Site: brandenburg
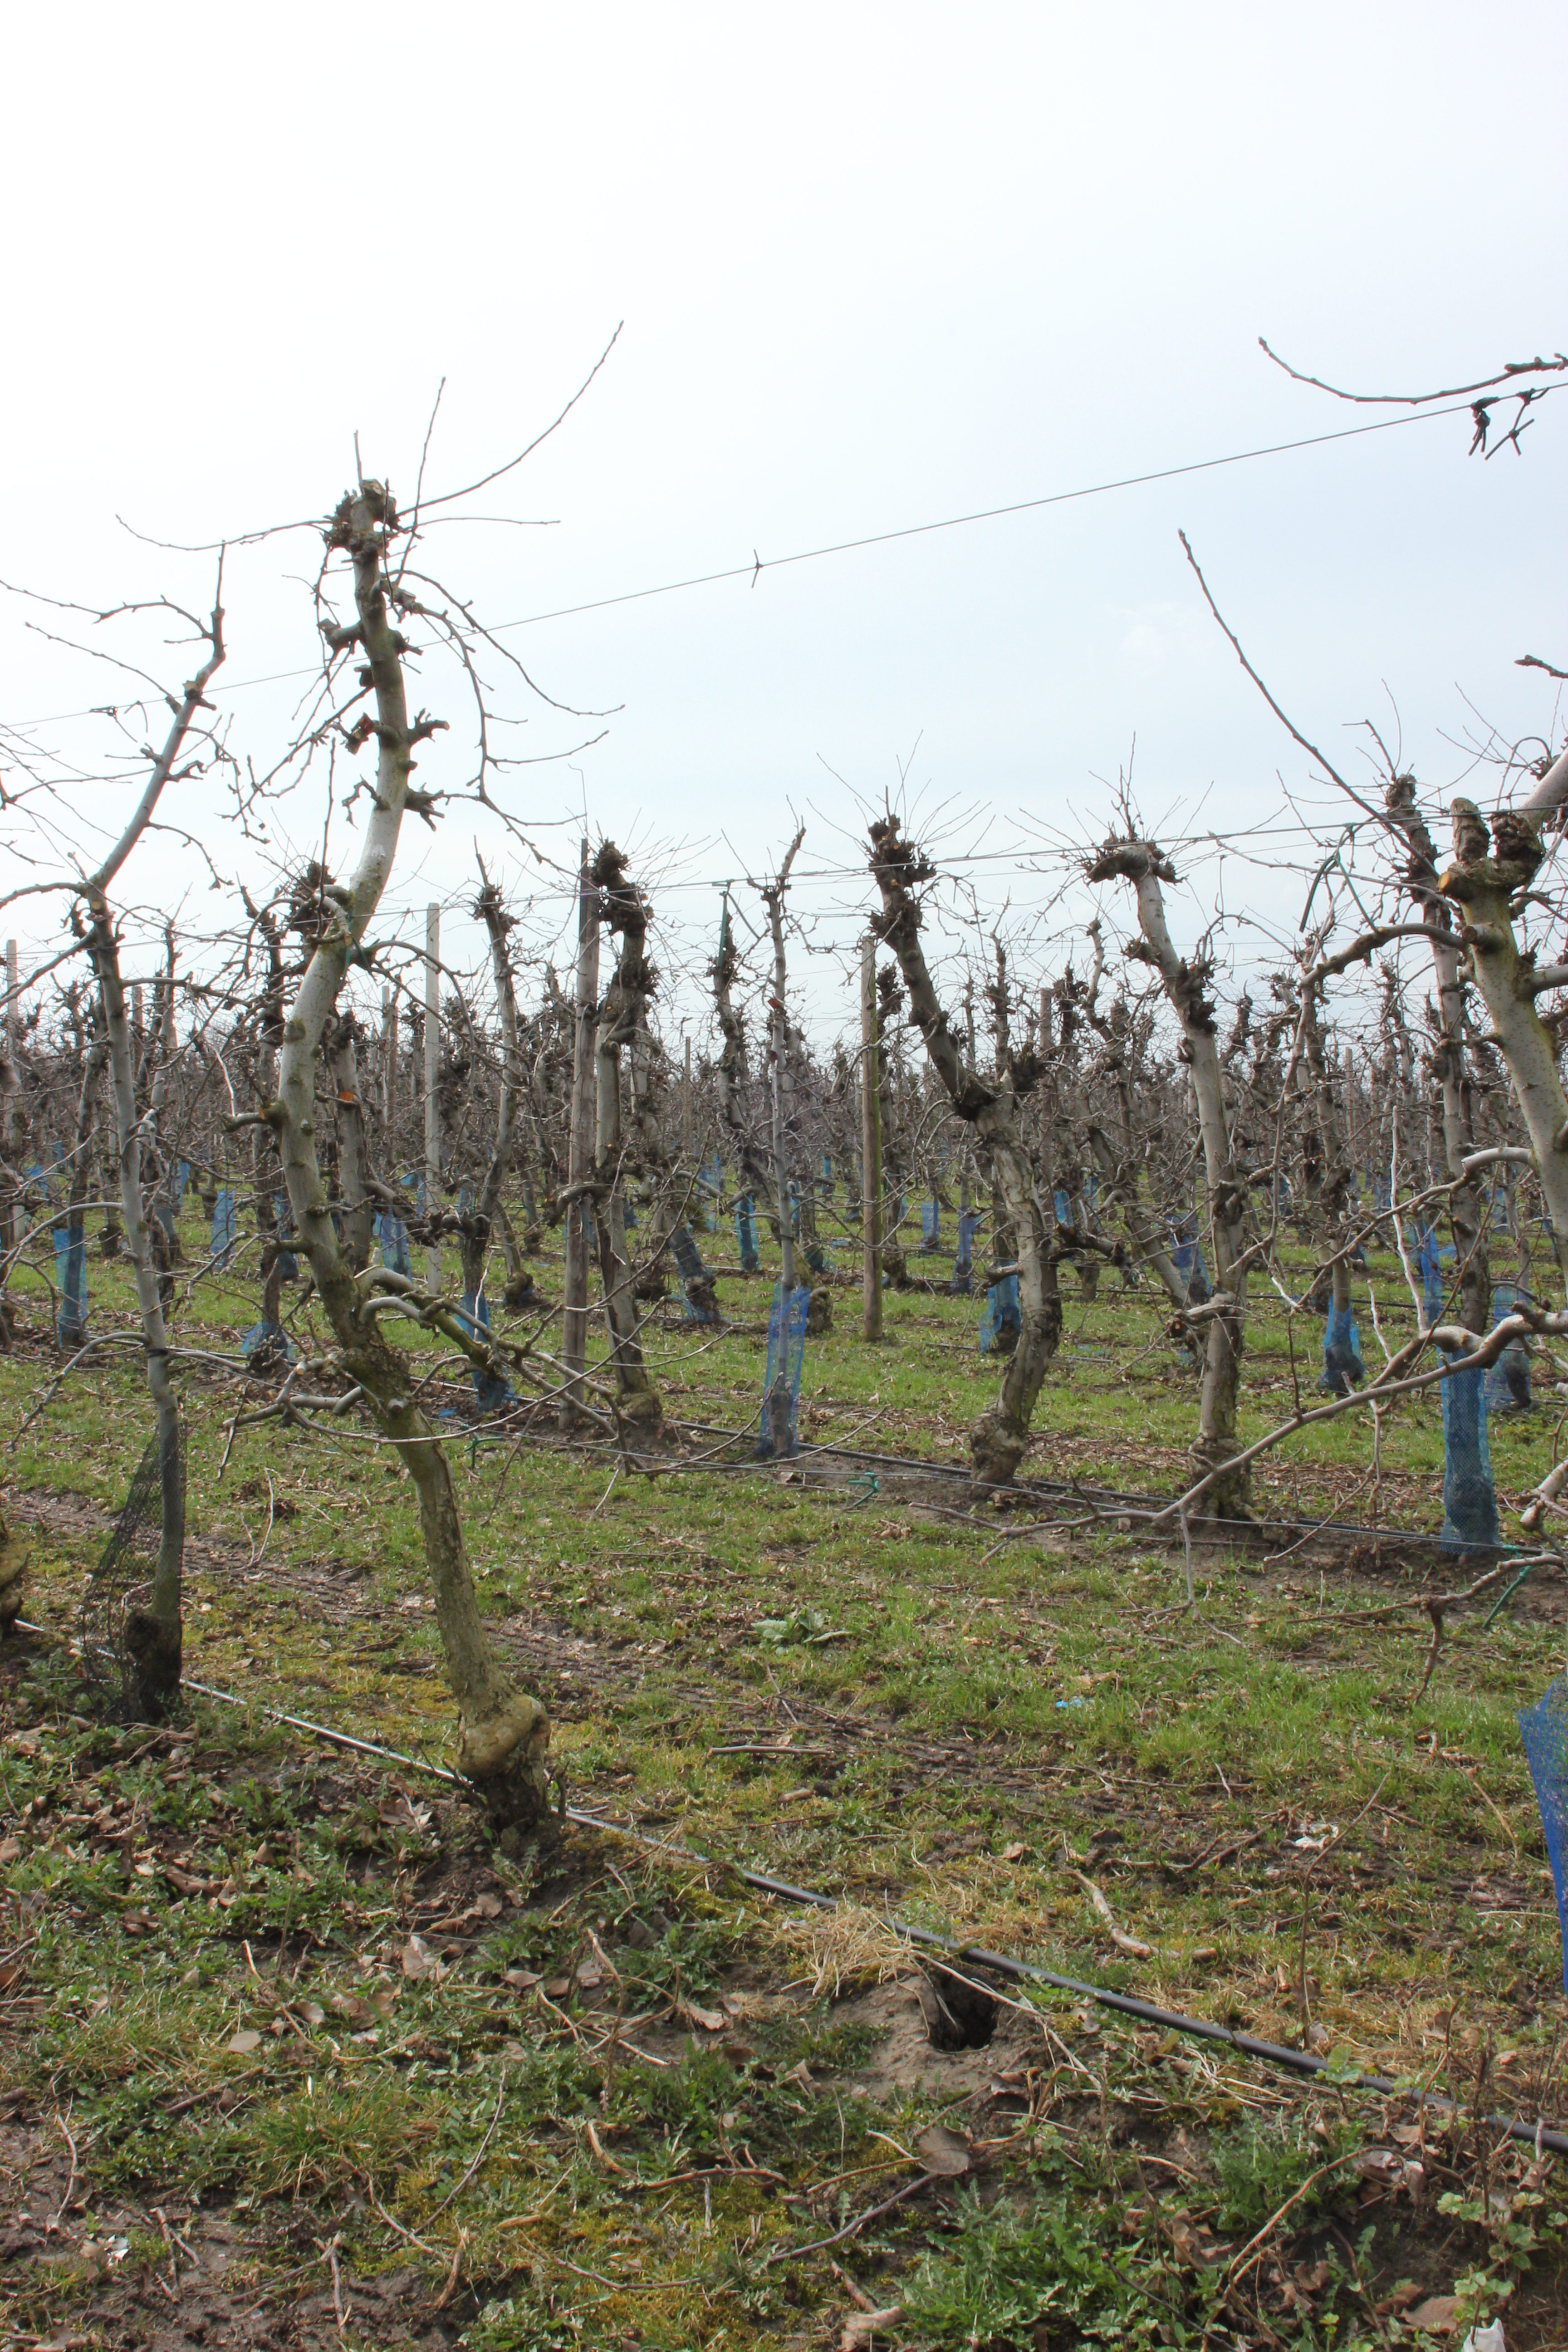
Growth stage (BBCH 01): Bud development